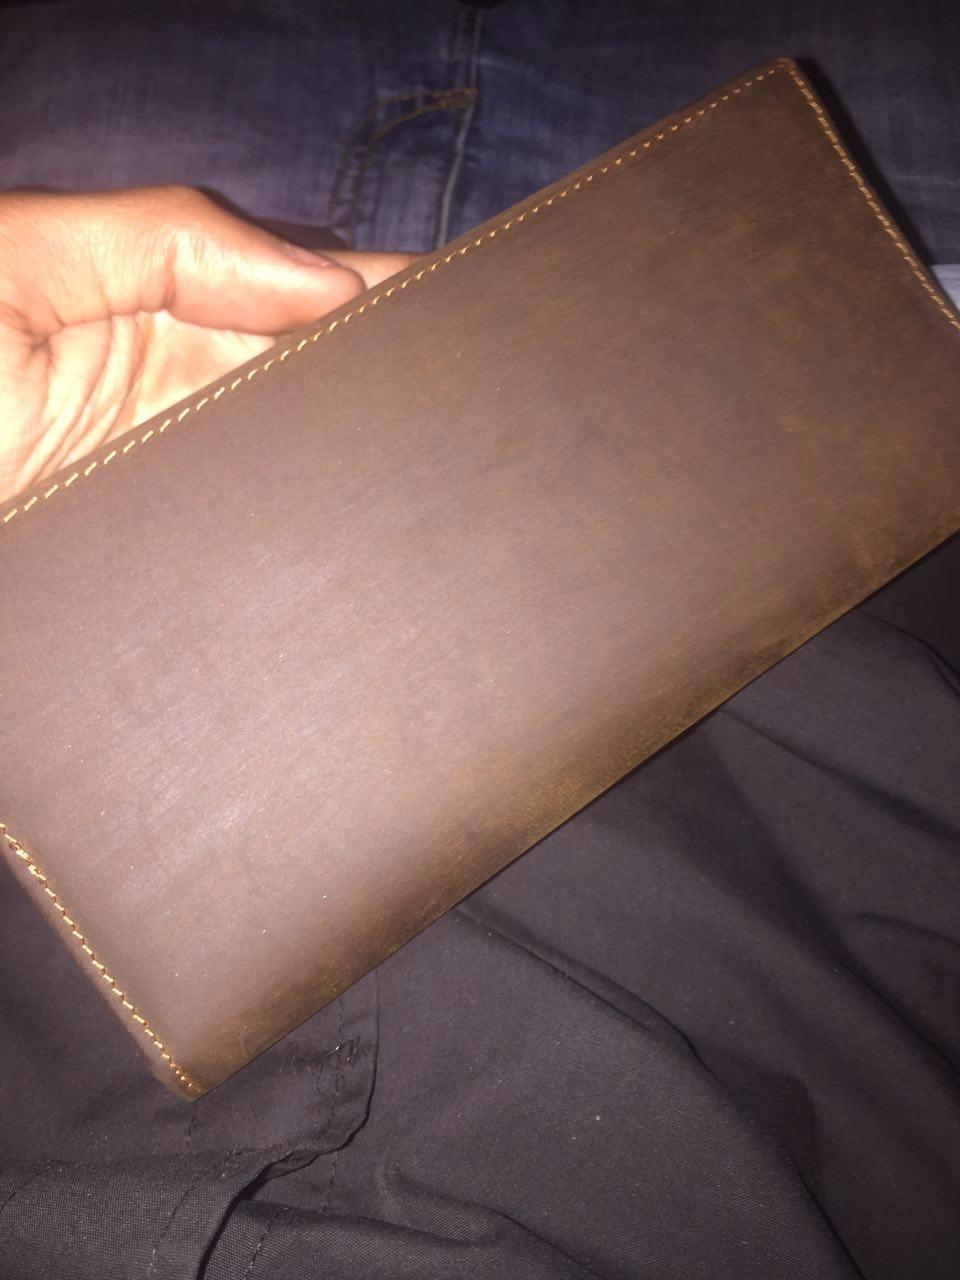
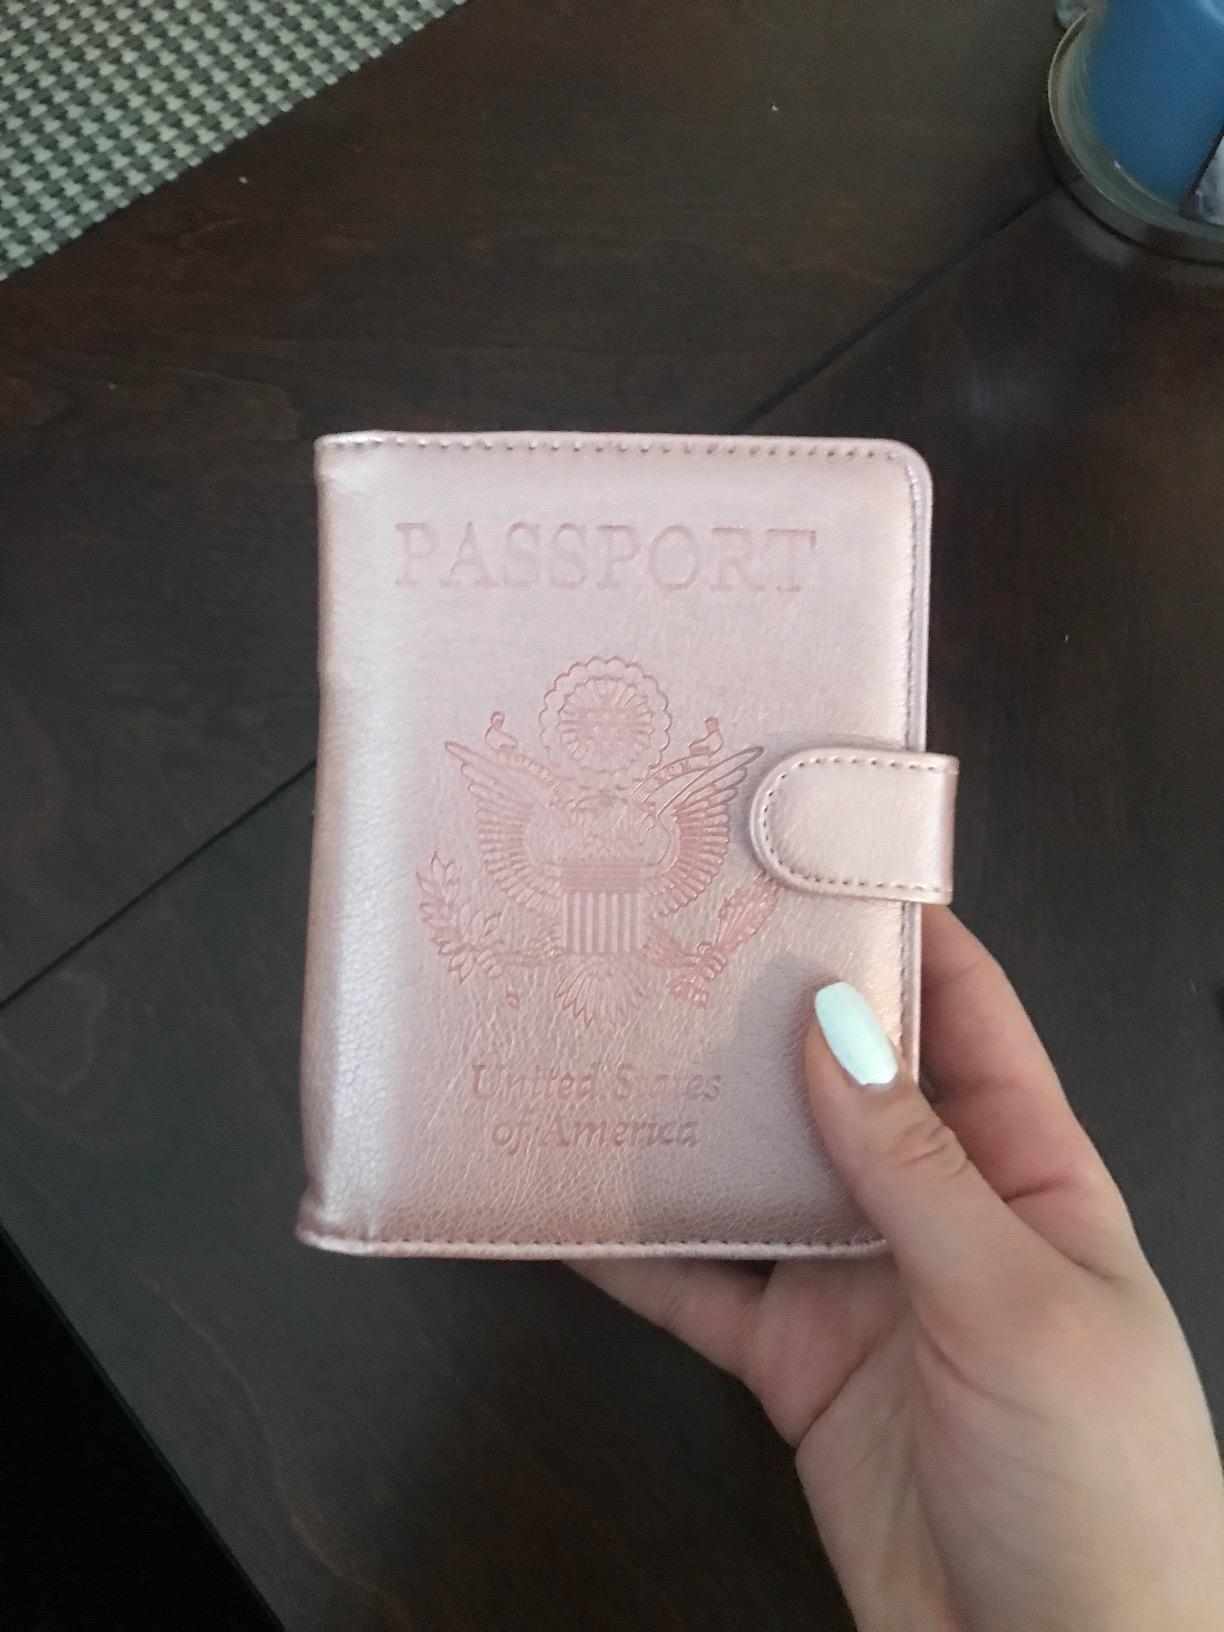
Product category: accessories_wallet
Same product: no